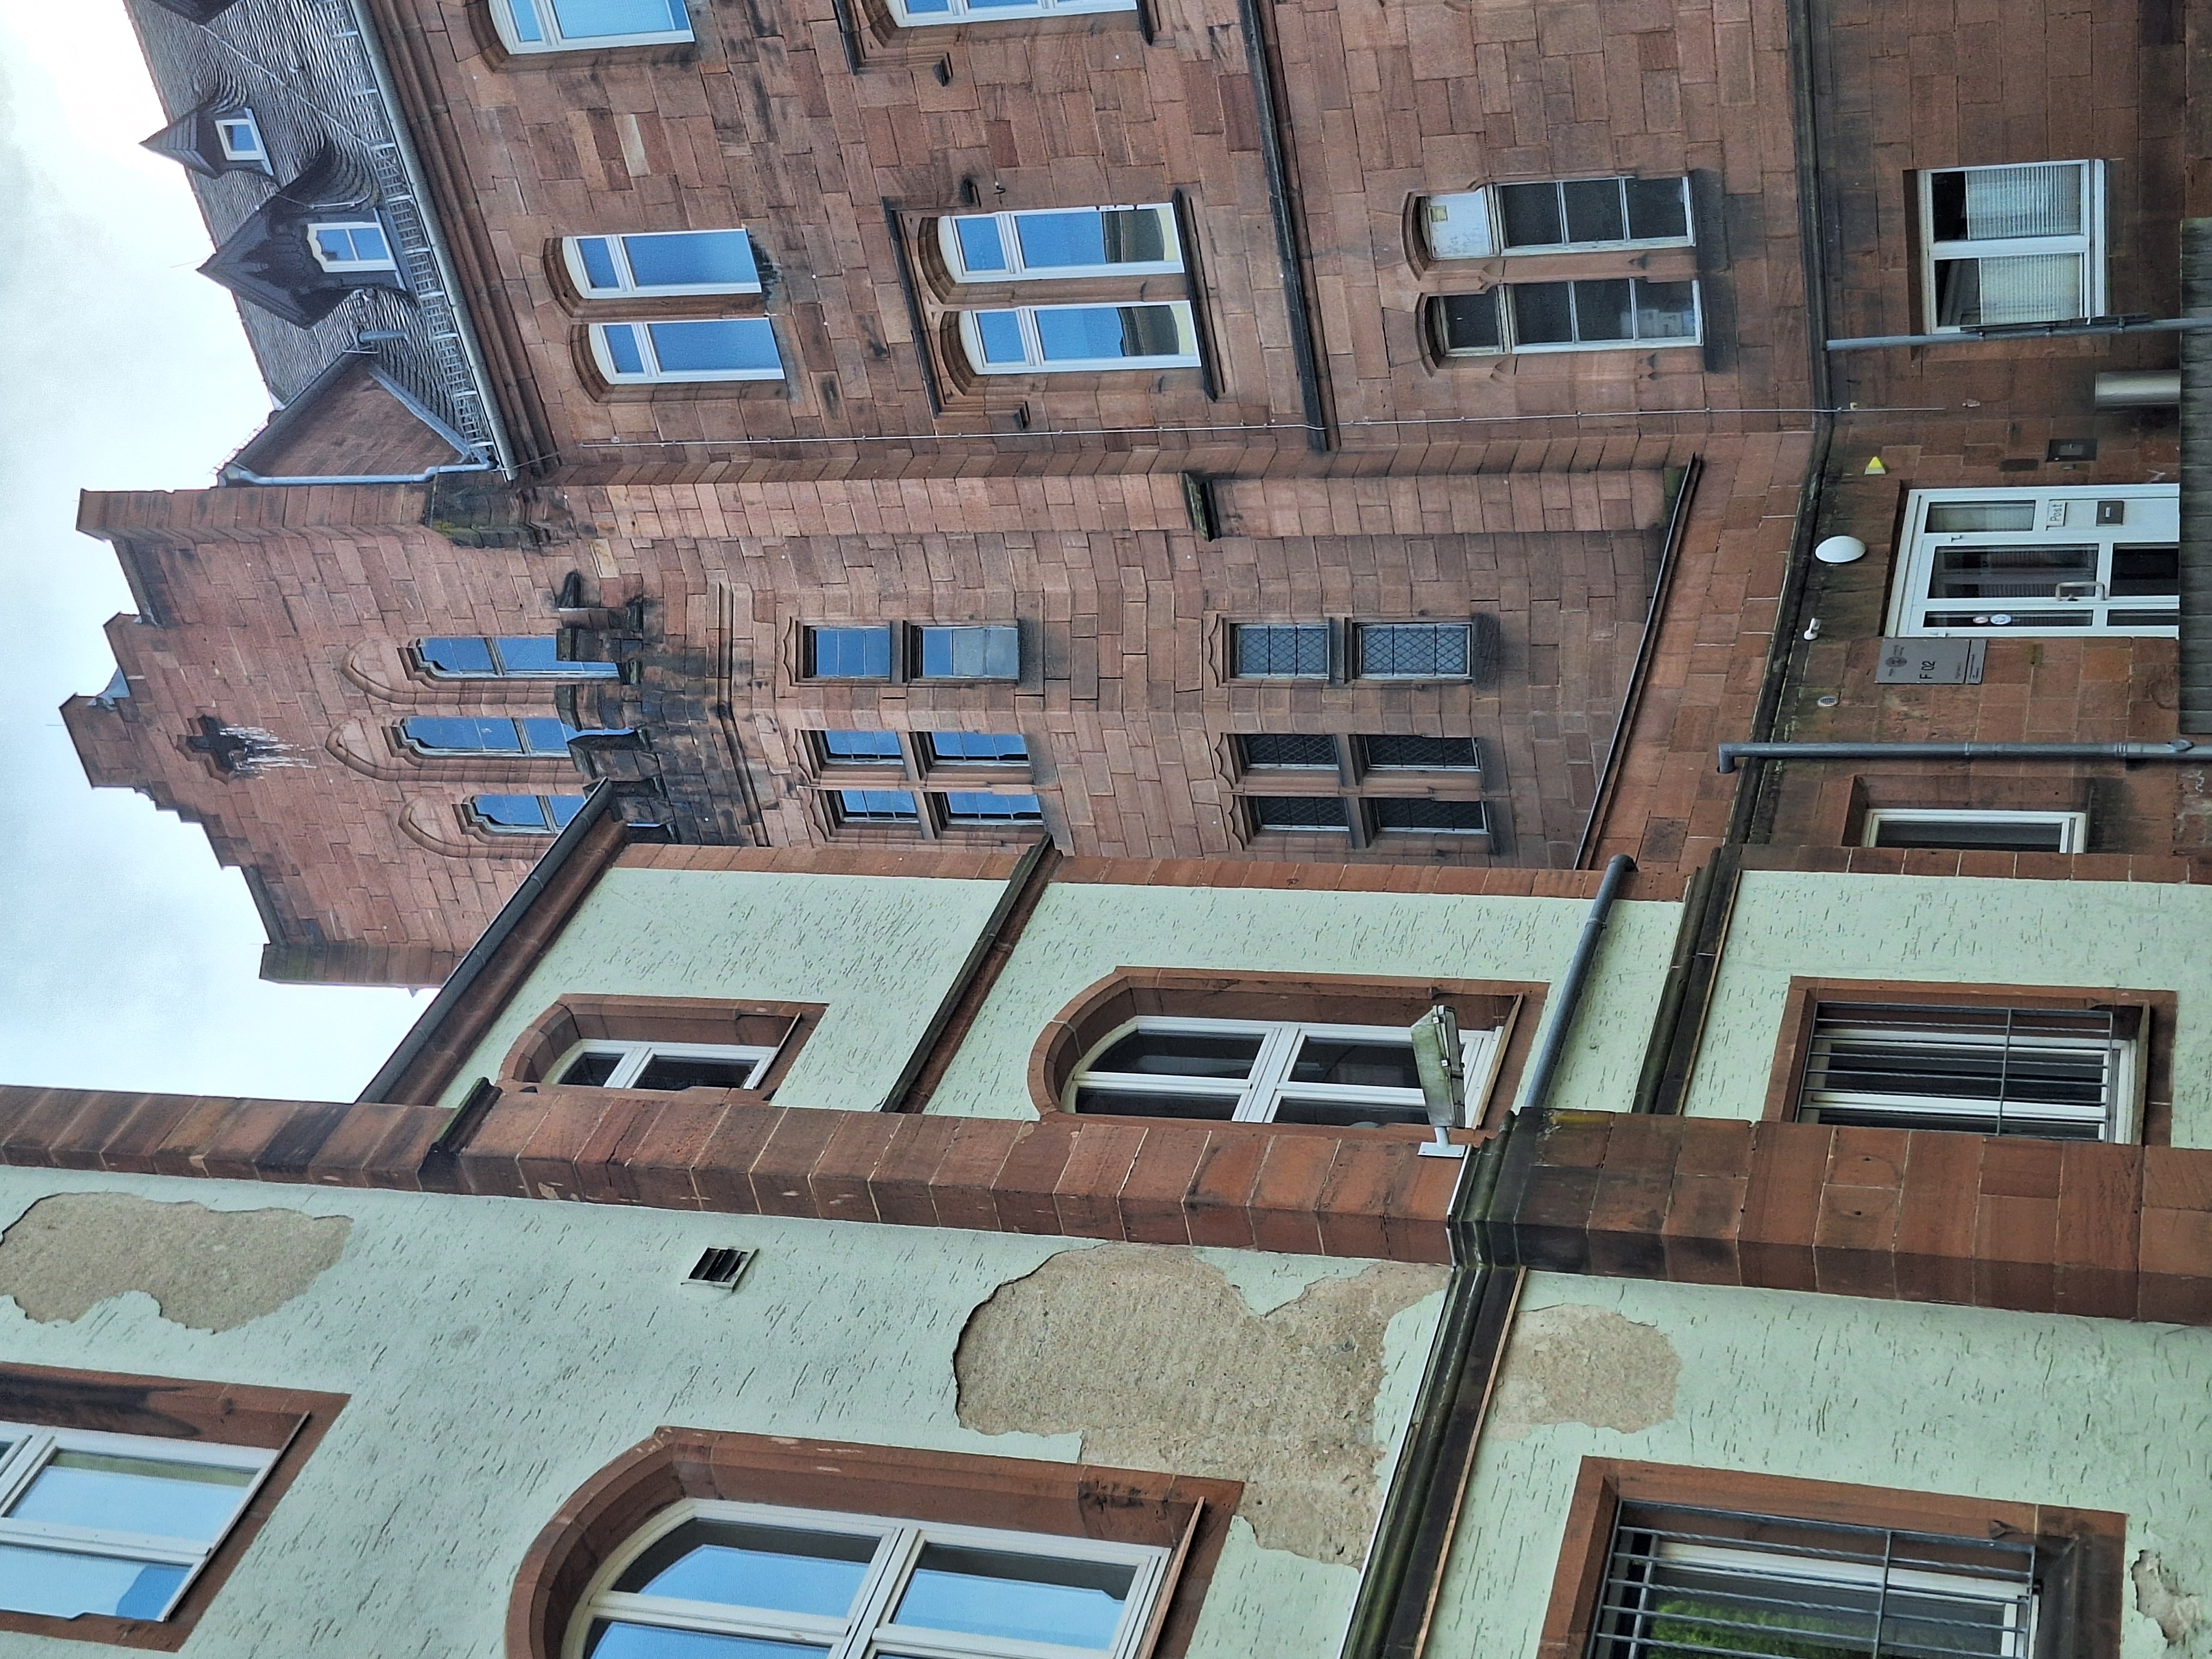
Building: Pilgrimstein 2